DM Ashura

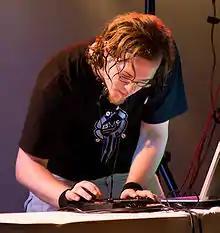
DM Ashura at San Japan 1.5

William "Bill" James Robert Shillito (born March 26, 1986), more commonly known as DM Ashura, is an electronic music remixer, producer, and composer whose work can be found in the music games "O2Jam", "Dance Dance Revolution", "beatmania IIDX", "StepMania", "Flash Flash Revolution", and "Pump it Up".